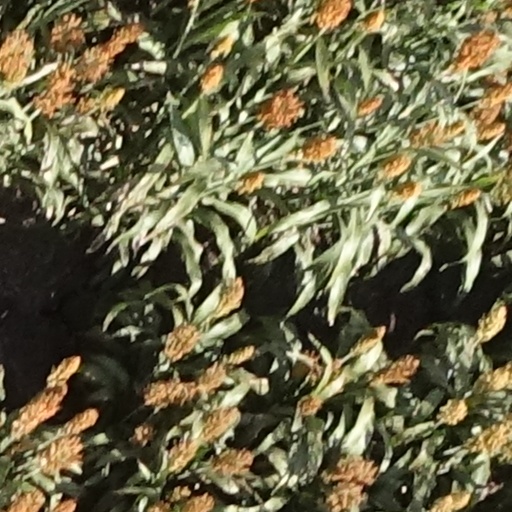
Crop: sorghum